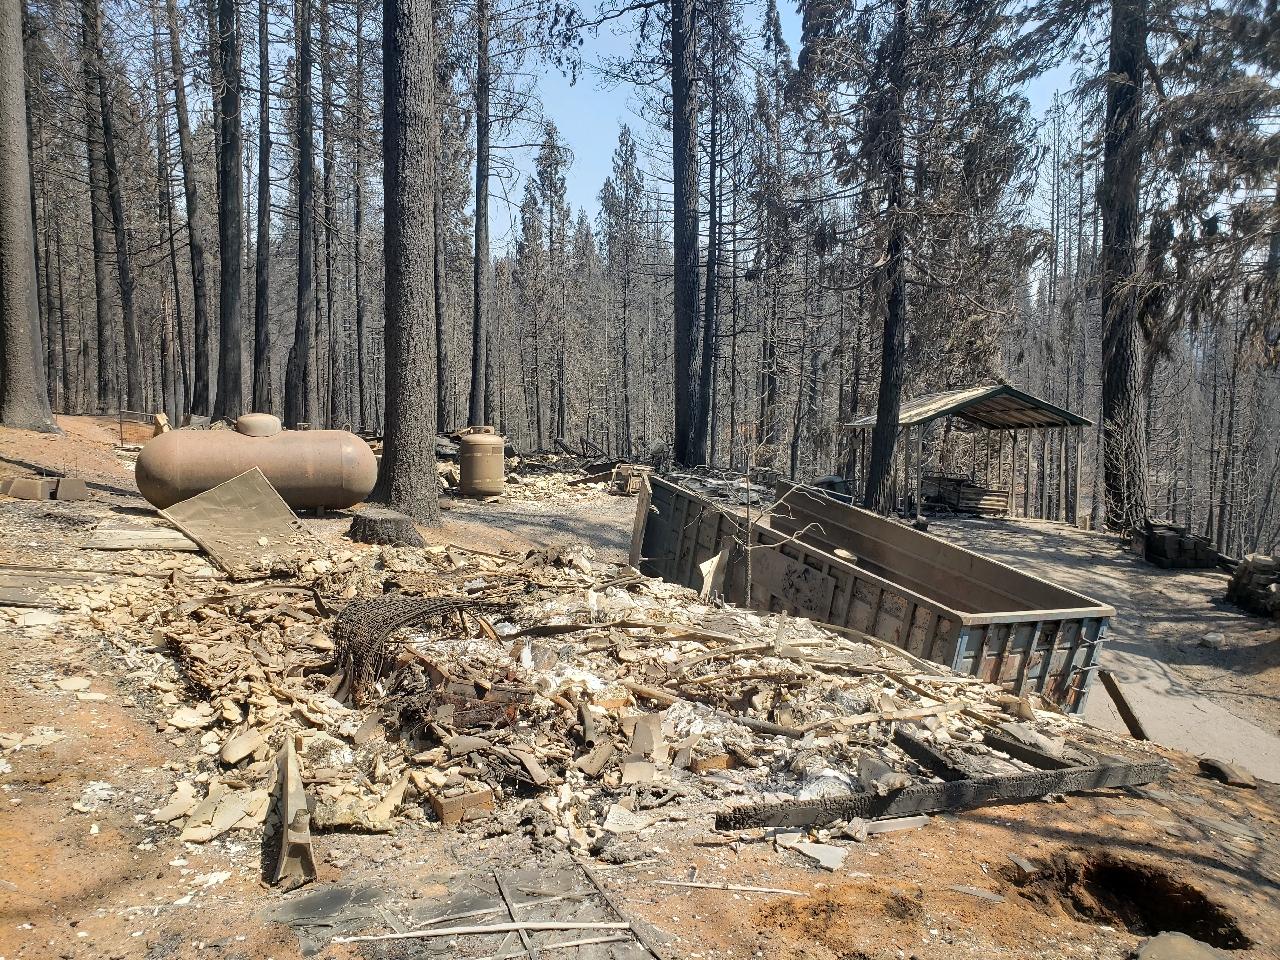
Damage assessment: destroyed